Bishop Auckland

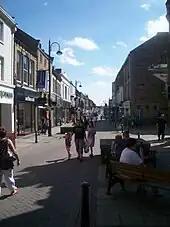
Shopping in Bishop Auckland

At the end of the eighteenth century the town is noted as having little trade beyond weaving. The first mention of coal mining in the area is in the Boldon Book of 1183, but early coal mining was limited by the lack of an easy way to transport coal away from the area. The arrival of the railways transformed the town as it allowed coal to be mined, and then transported to the coast before being put onto ships to London and even abroad. At the start of the twentieth century 16,000 people were employed in the mining industry in the area. However, by 1915 the coal industry in the town had started to decline as coal reserves started to become exhausted. The last deep colliery in the area closed in 1968.